Project M (NASA)

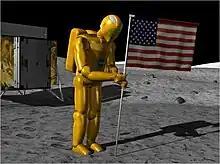
Simulation of Robonaut 2 on moon for Project M

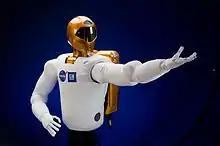
Robonaut 2

Project M was a proposed NASA project to send a Robonaut to the Moon. This was originally hoped to be achieved in just a thousand days from the official announcement, but was later shifted into Project Morpheus.